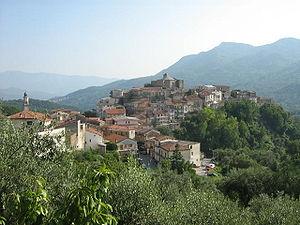
Rofrano est une commune italienne de la province de Salerne dans la région Campanie en Italie.